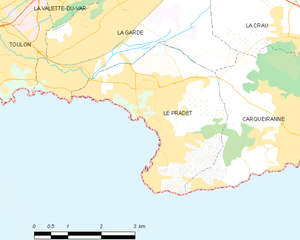
Carte des communes françaises Le Pradet